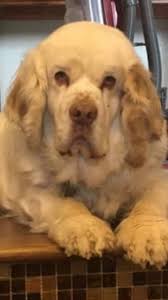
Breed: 235-n000097-clumber